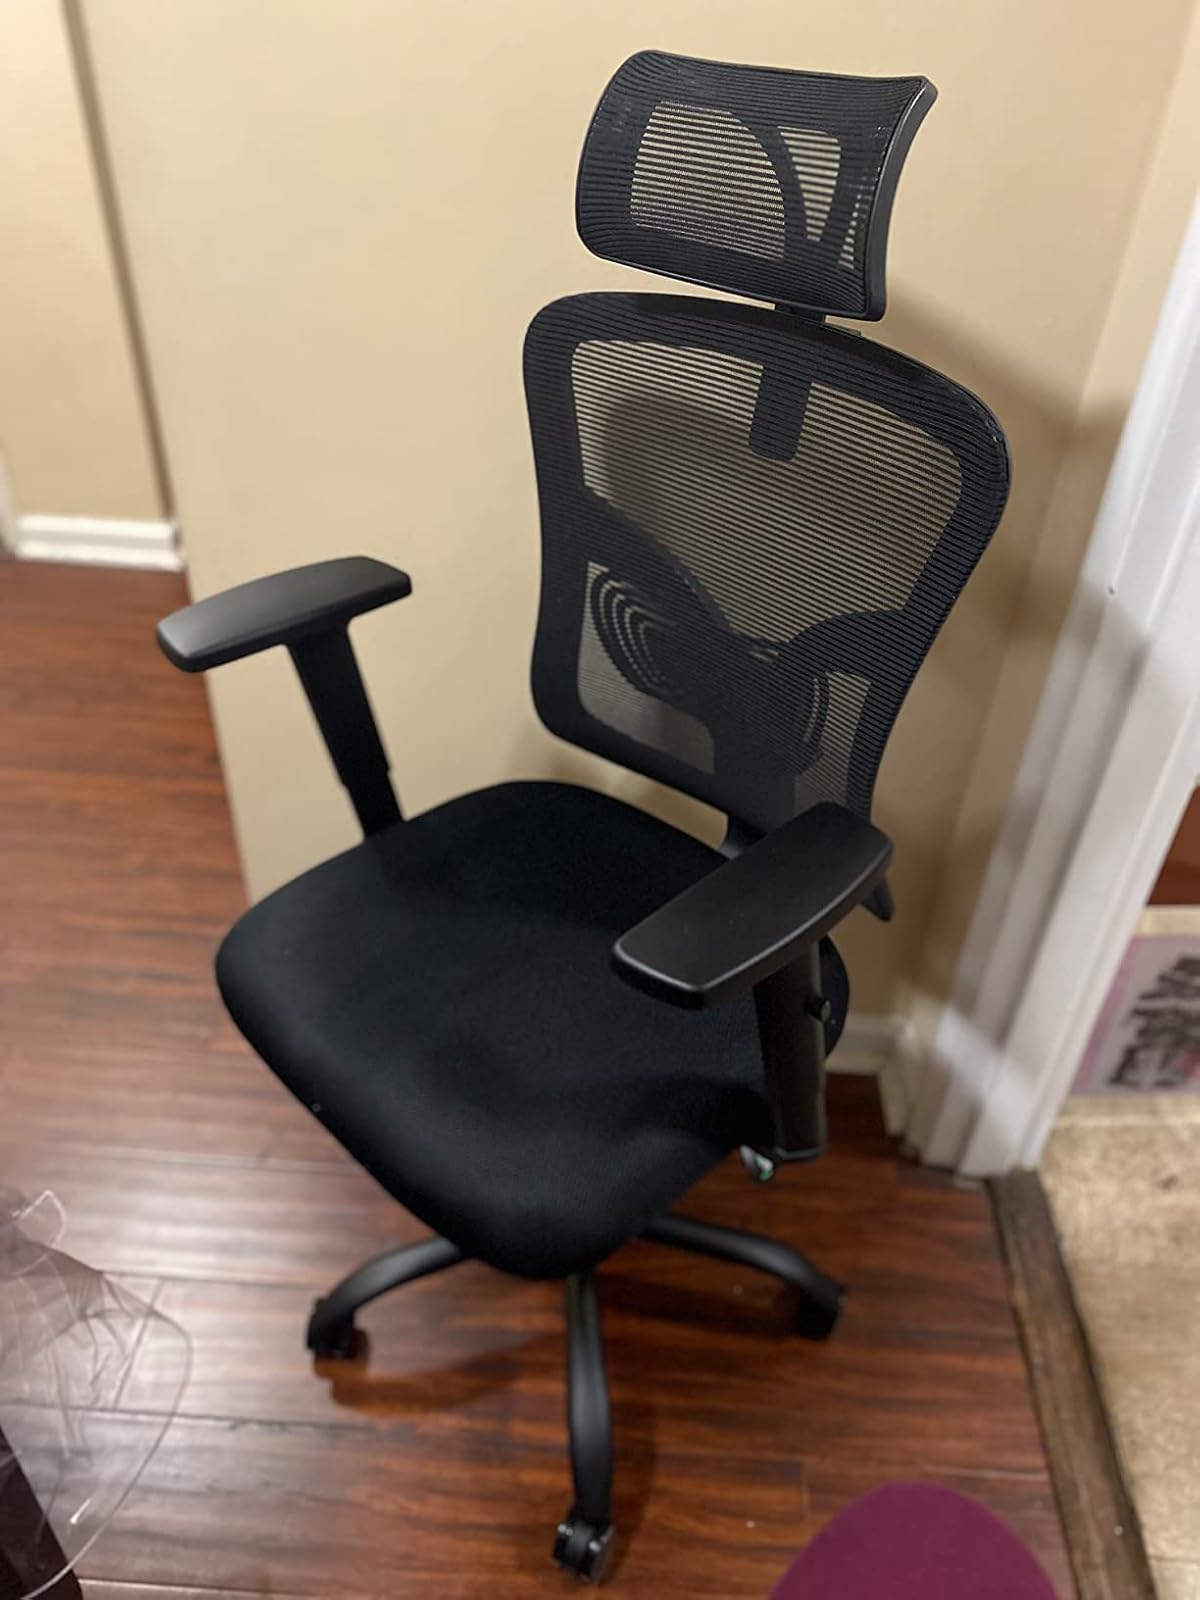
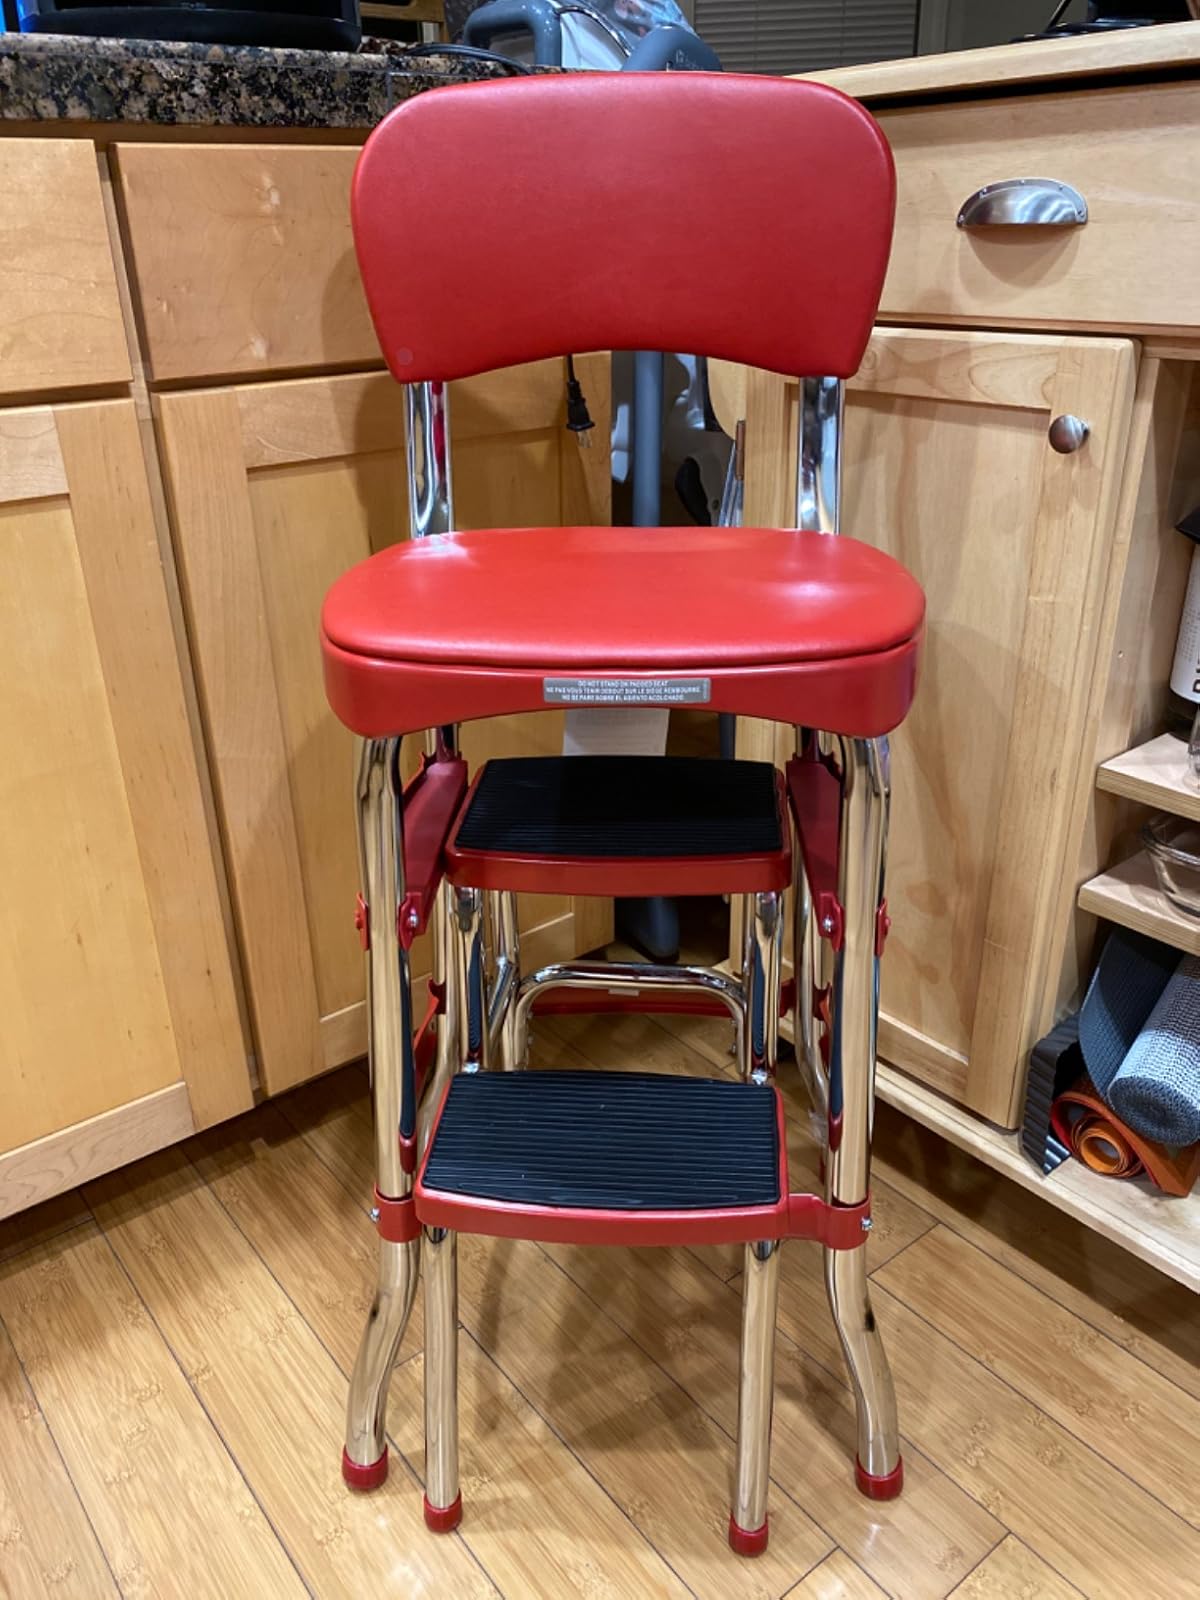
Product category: items_chair
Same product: no